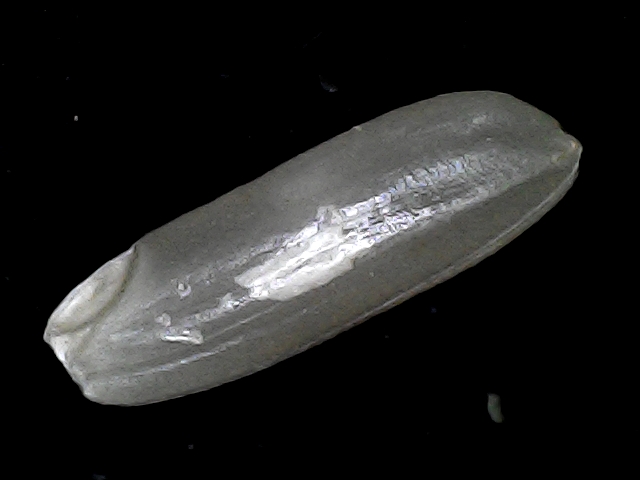
Rice variety: BD85